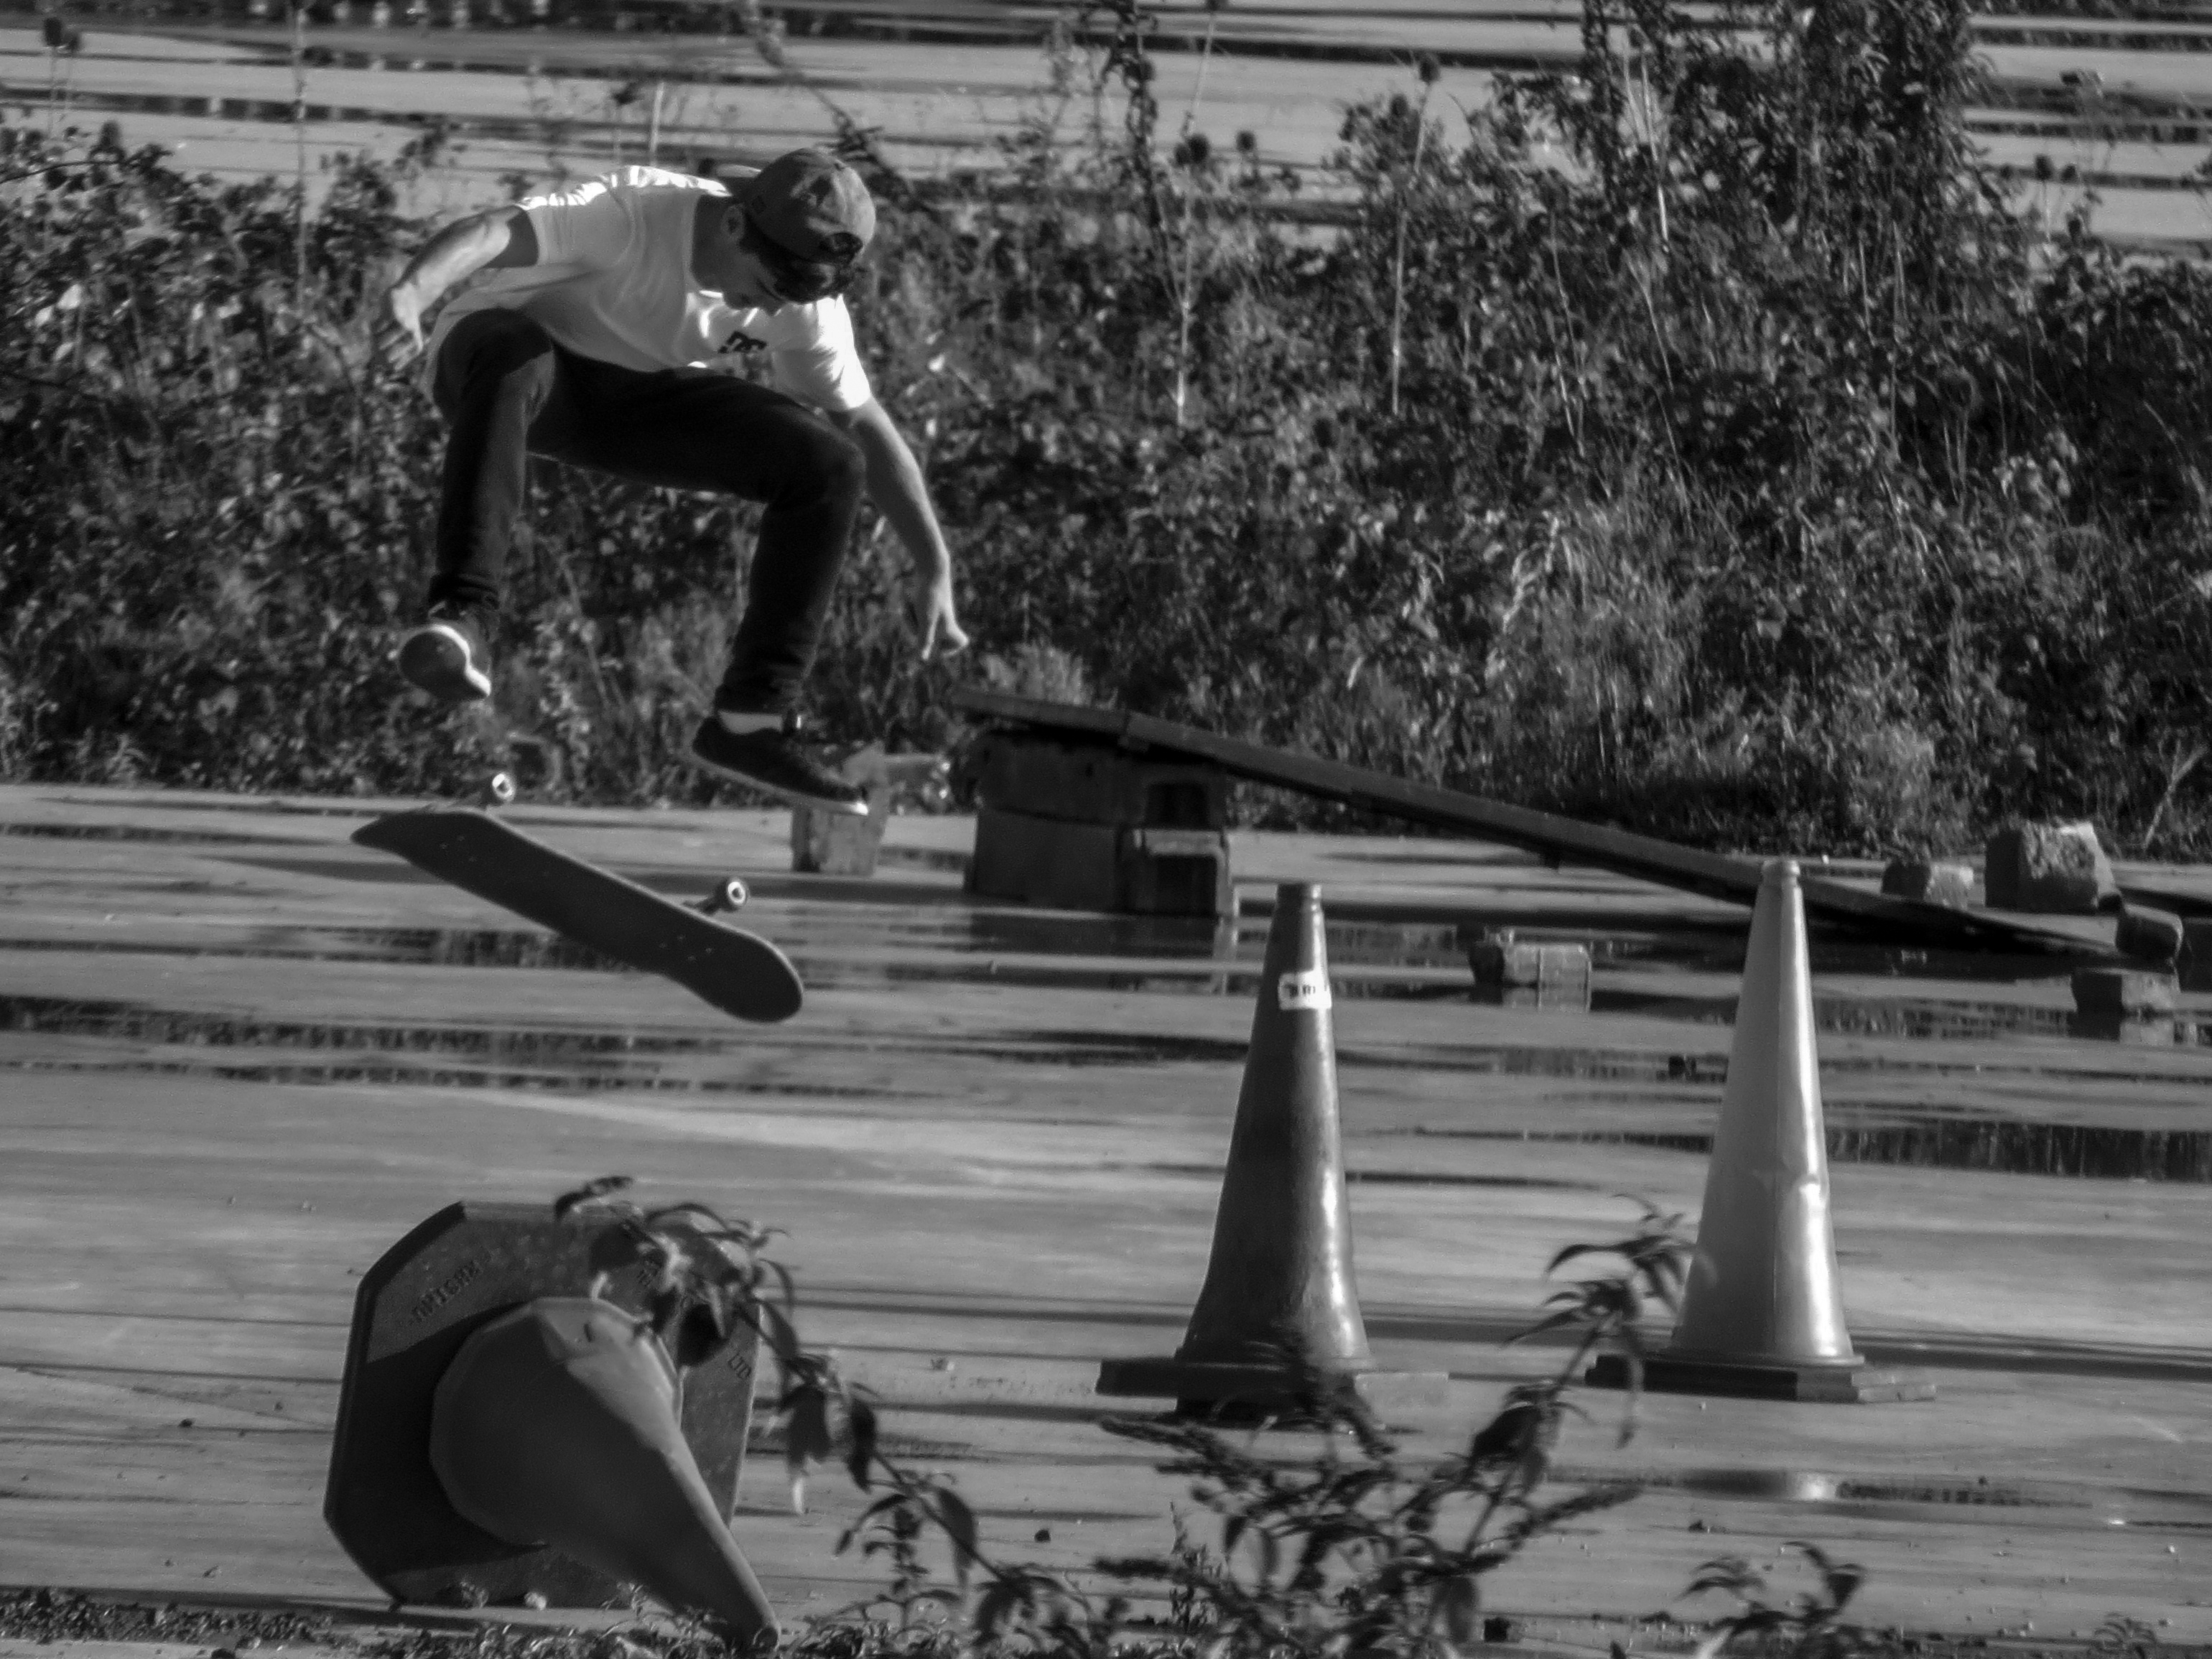
black and white, photography, black, monochrome, uk, peterborough, monochrome photography